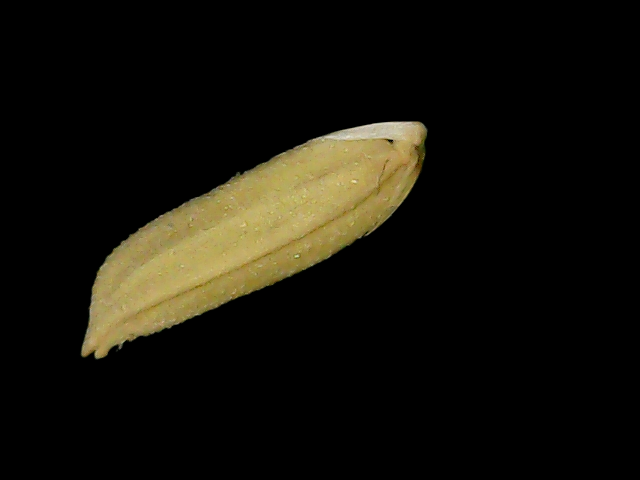
Rice variety: Bd75